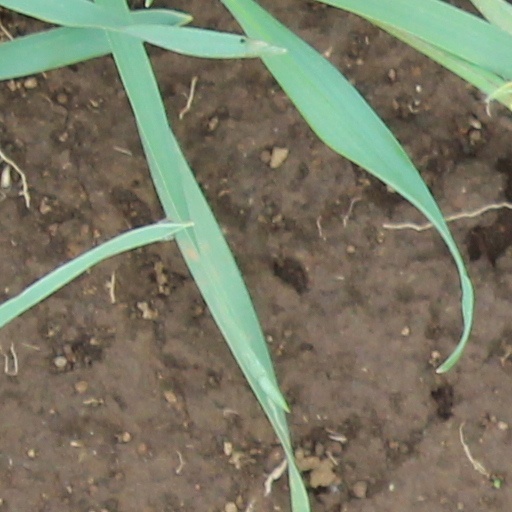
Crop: wheat